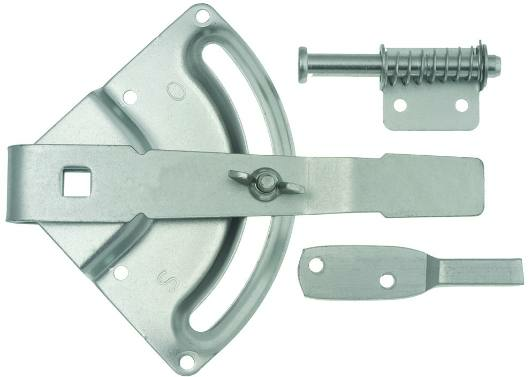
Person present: No